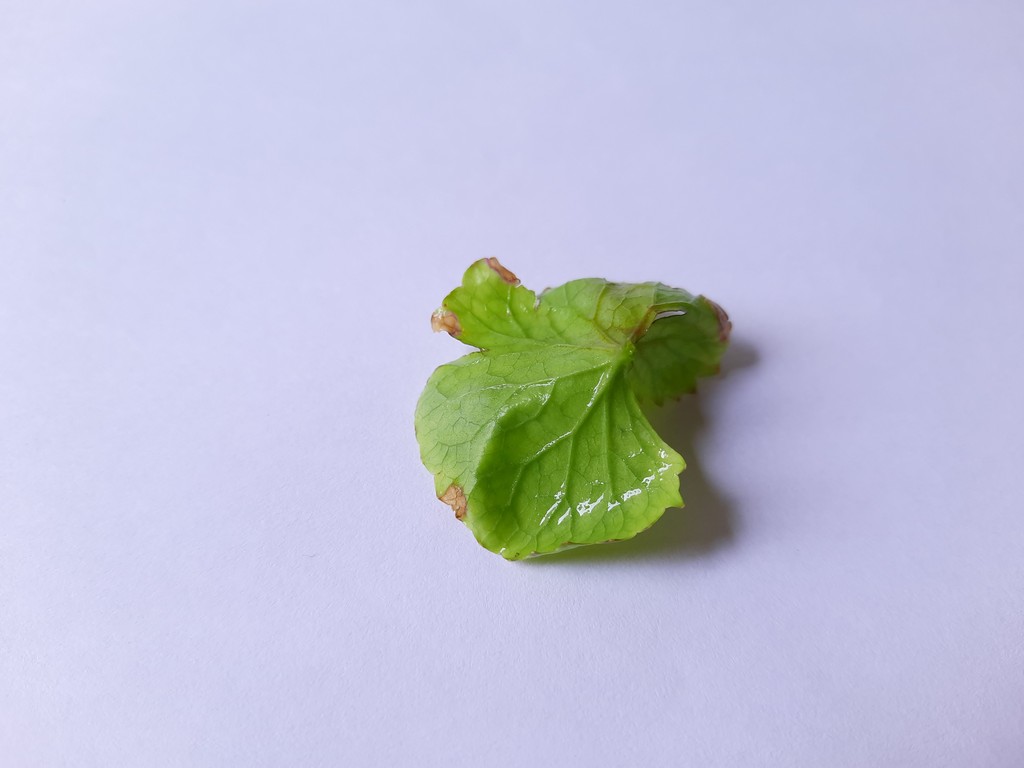
Label: Unhealthy